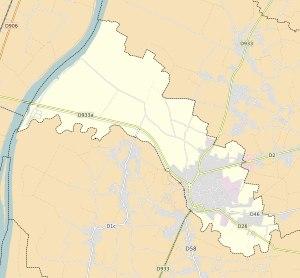
Pont-de-Vaux est une commune française, située dans le département de l'Ain en région Auvergne-Rhône-Alpes.